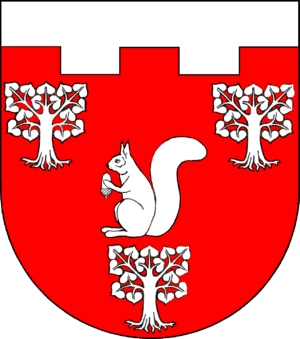
Emkendorf est une municipalité allemande située dans le land du Schleswig-Holstein et dans l'arrondissement de Rendsburg-Eckernförde. En 2015, sa population est de 1 370 habitants.